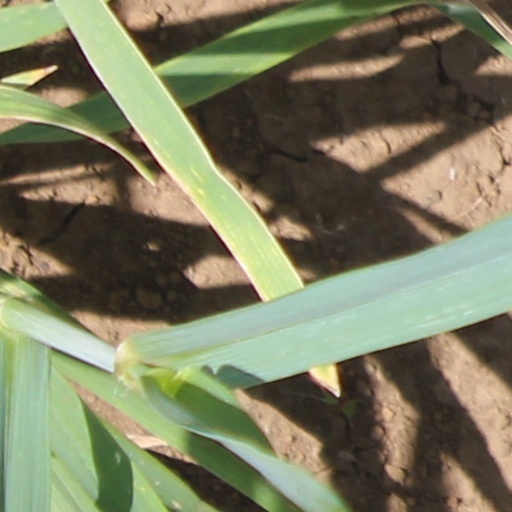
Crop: wheat